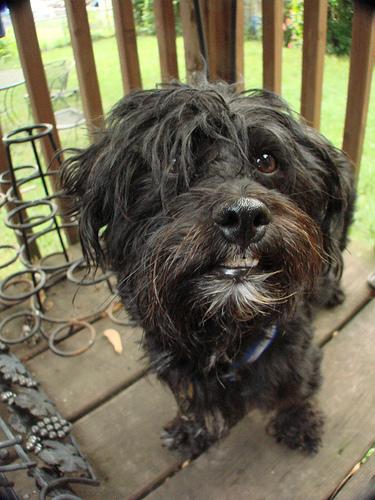
Breed: havanese